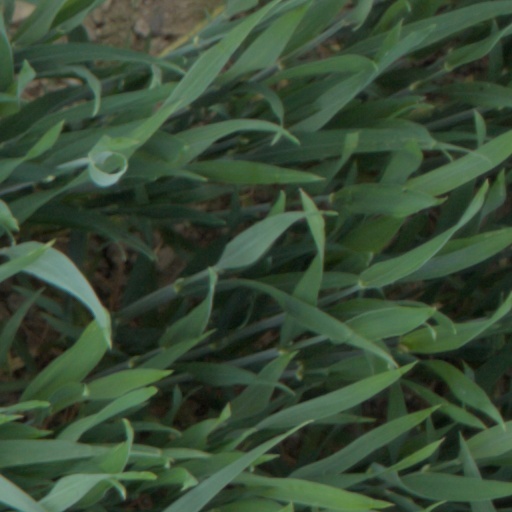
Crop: wheat